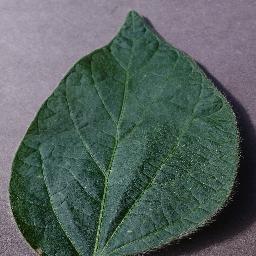
Label: Soybean___healthy